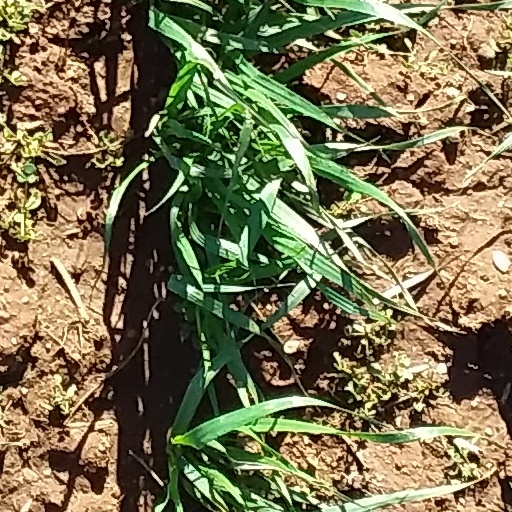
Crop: wheat